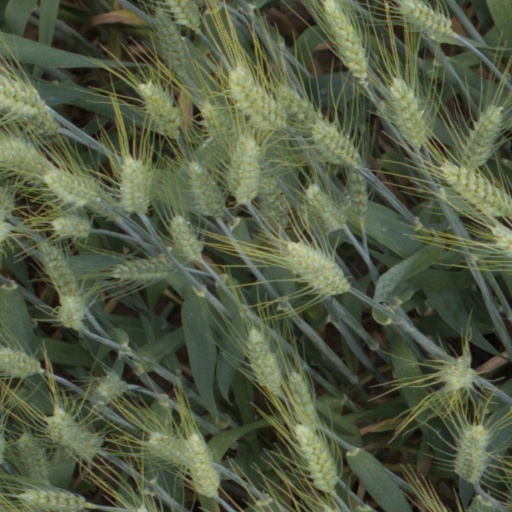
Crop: wheat